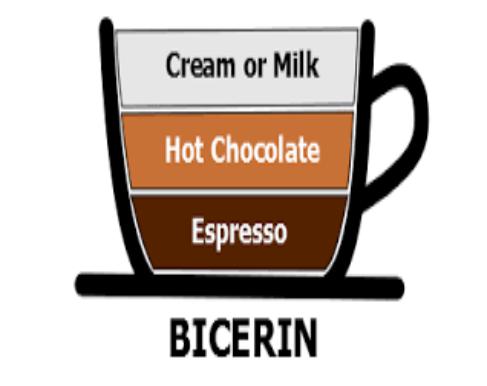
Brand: Bicerin
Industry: Food